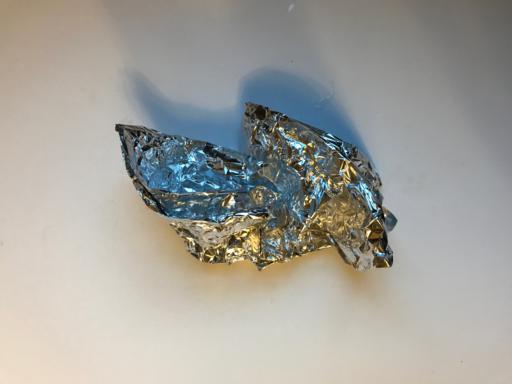
Waste category: metal